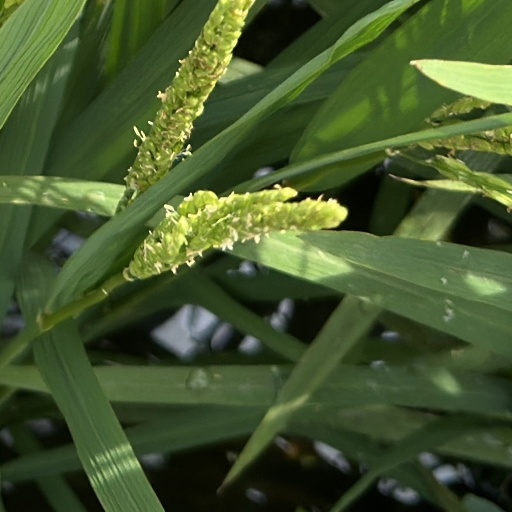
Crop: rice